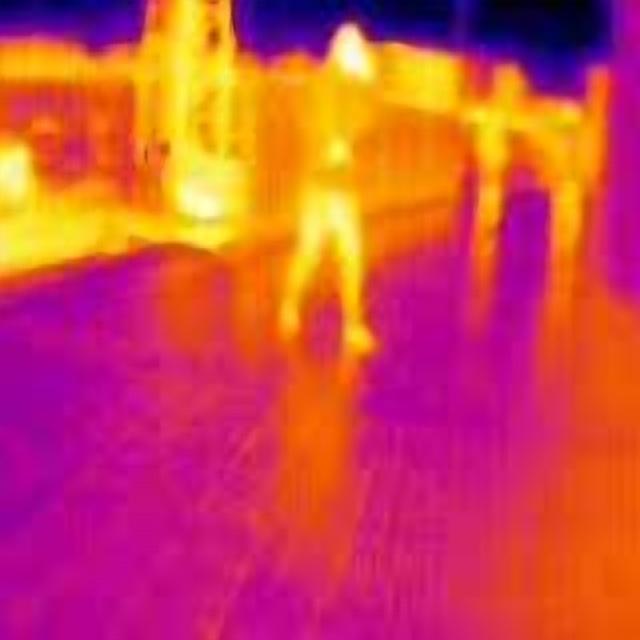
Detected objects:
label: person
label: person
label: person